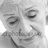
Emotion: sad